Barbaros Şansal

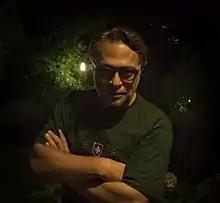

Şansal was born in 1959 in Turkey’s capital Ankara as the child of Sungur Tekin Şansal and Güner Eczacıbaşı. He studied Business Management at Marmara University and mastered in design and chromatics at the Royal Academy of Arts in London, before becoming an apprentice to prominent fashion designer Yıldırım Mayruk. Besides being a fashion designer, Şansal is also known as an LGBT rights advocate and an anti-war activist.